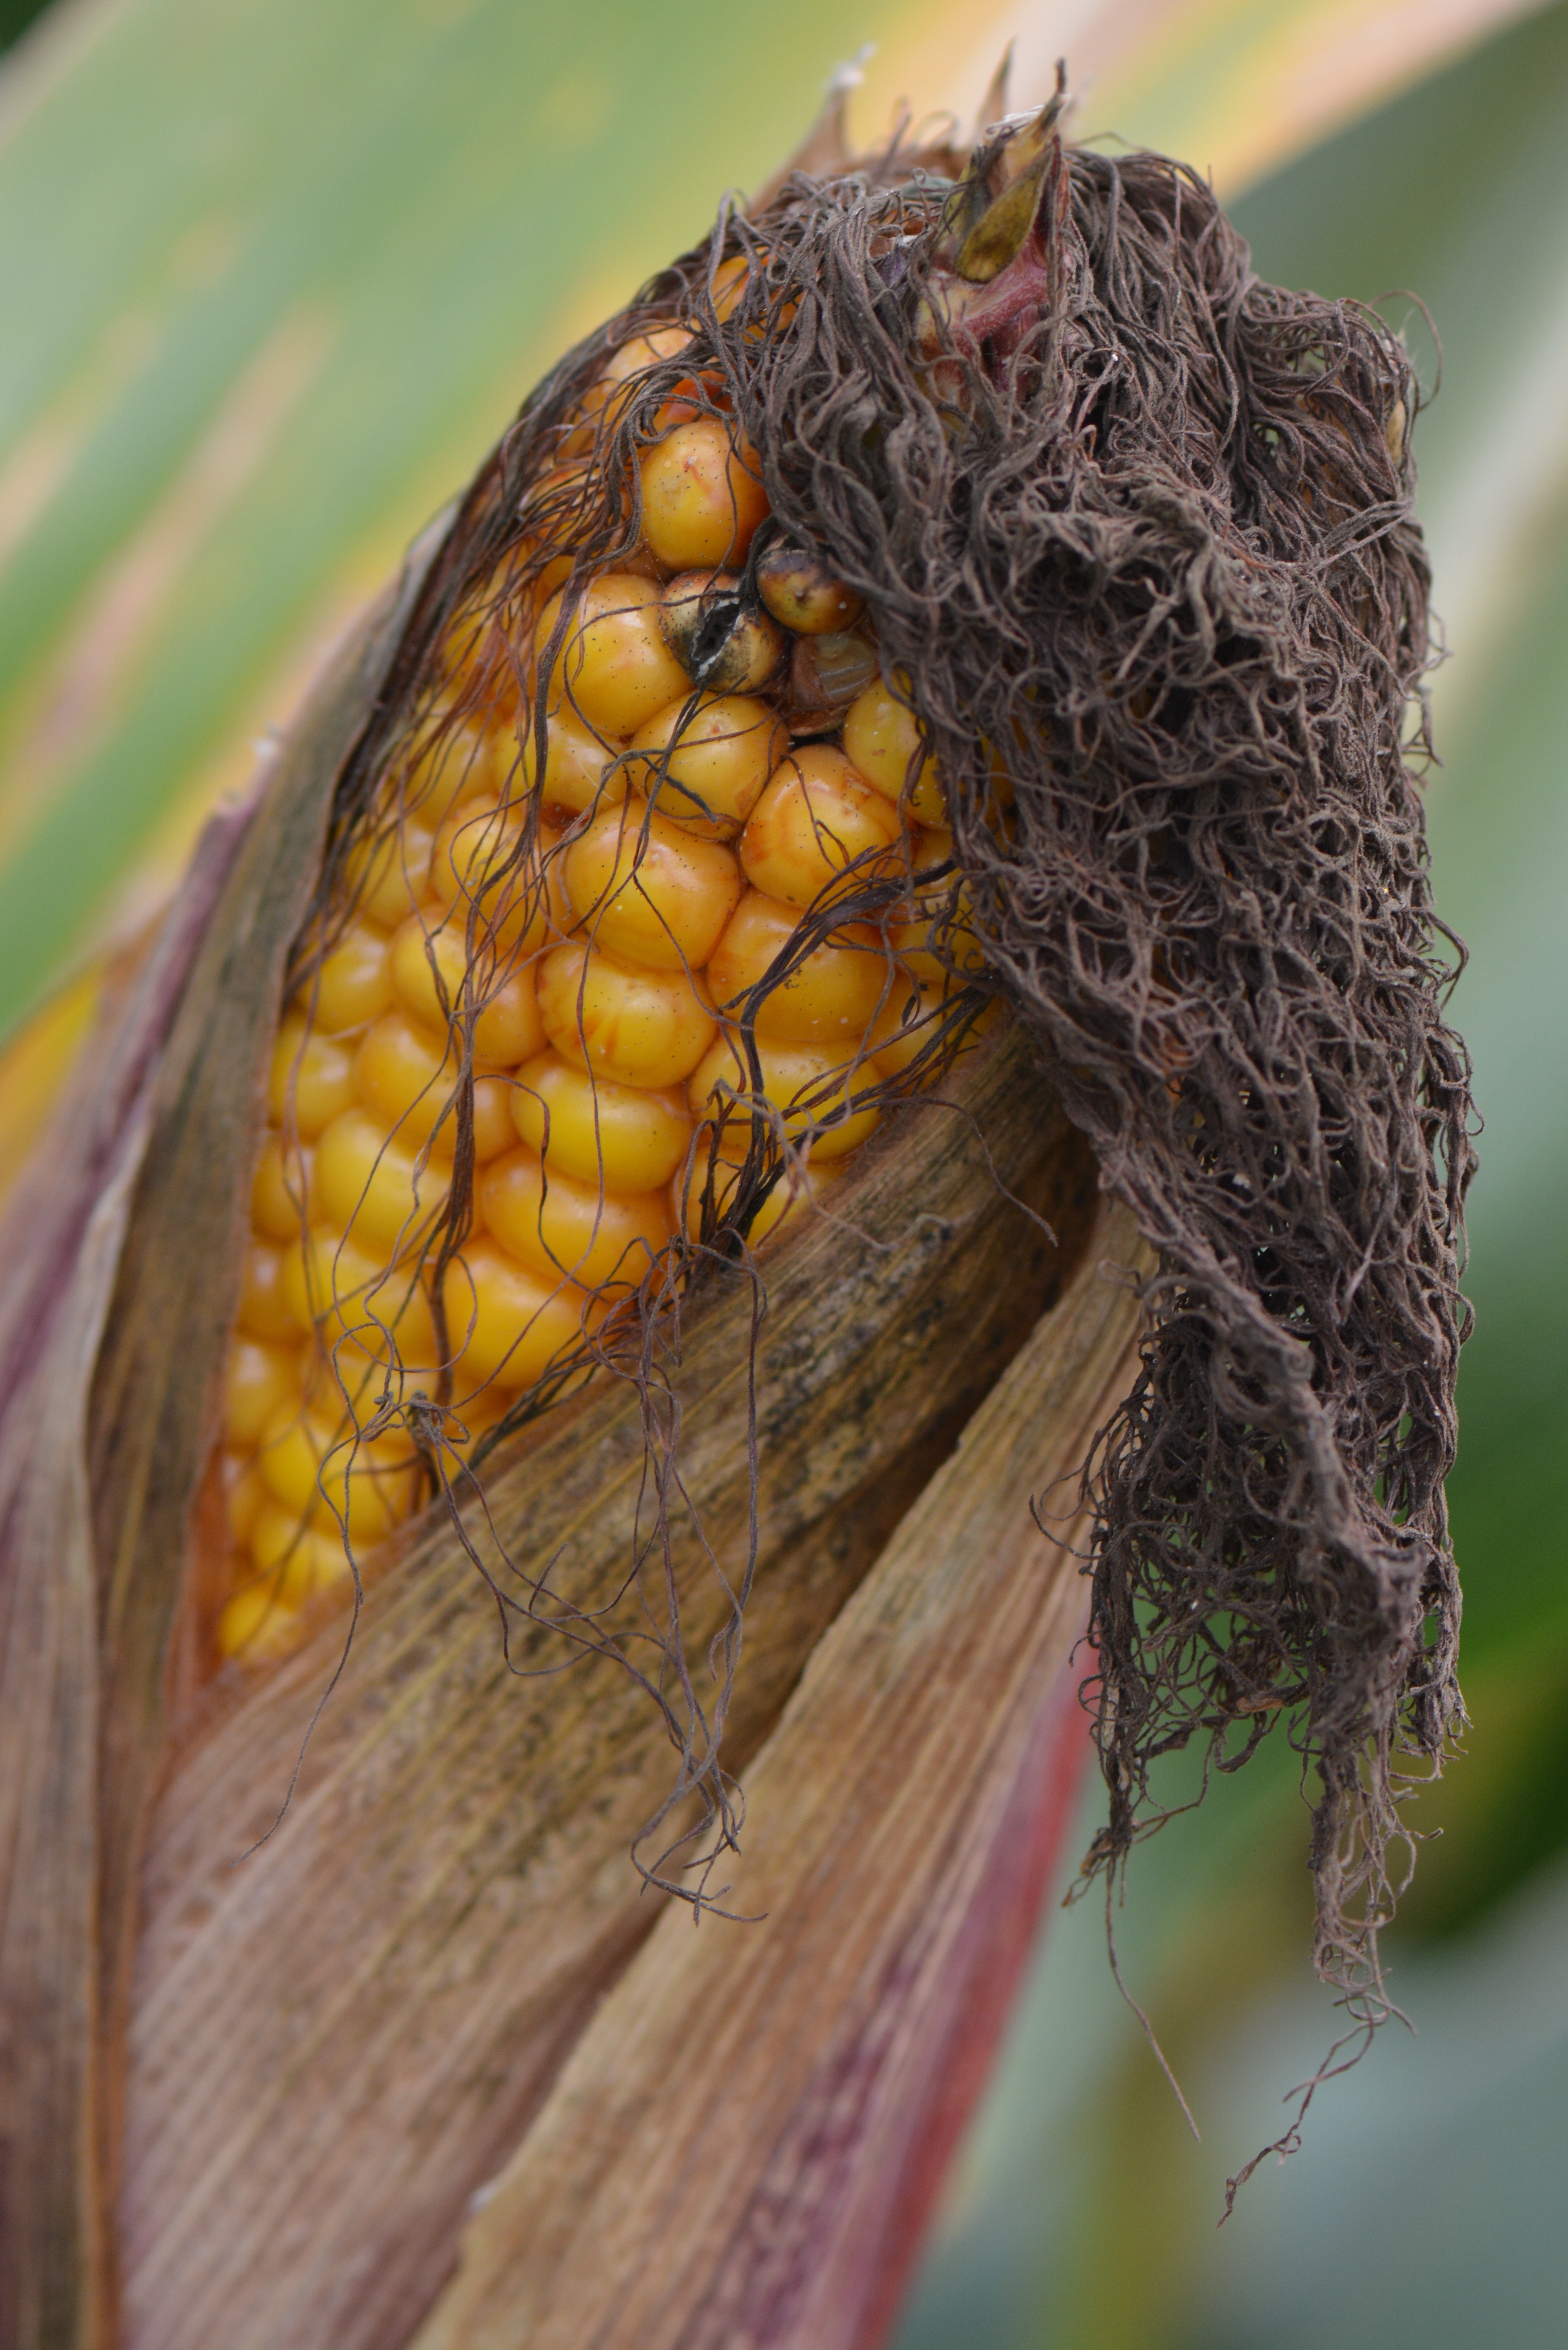
nature, leaf, flower, vegetable, insect, corn, moth, fauna, invertebrate, close up, macro photography, flask, moths and butterflies, true bugs